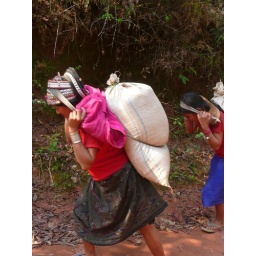
Akha ladies, wearing their distinctive head dress covered in silver baubles.